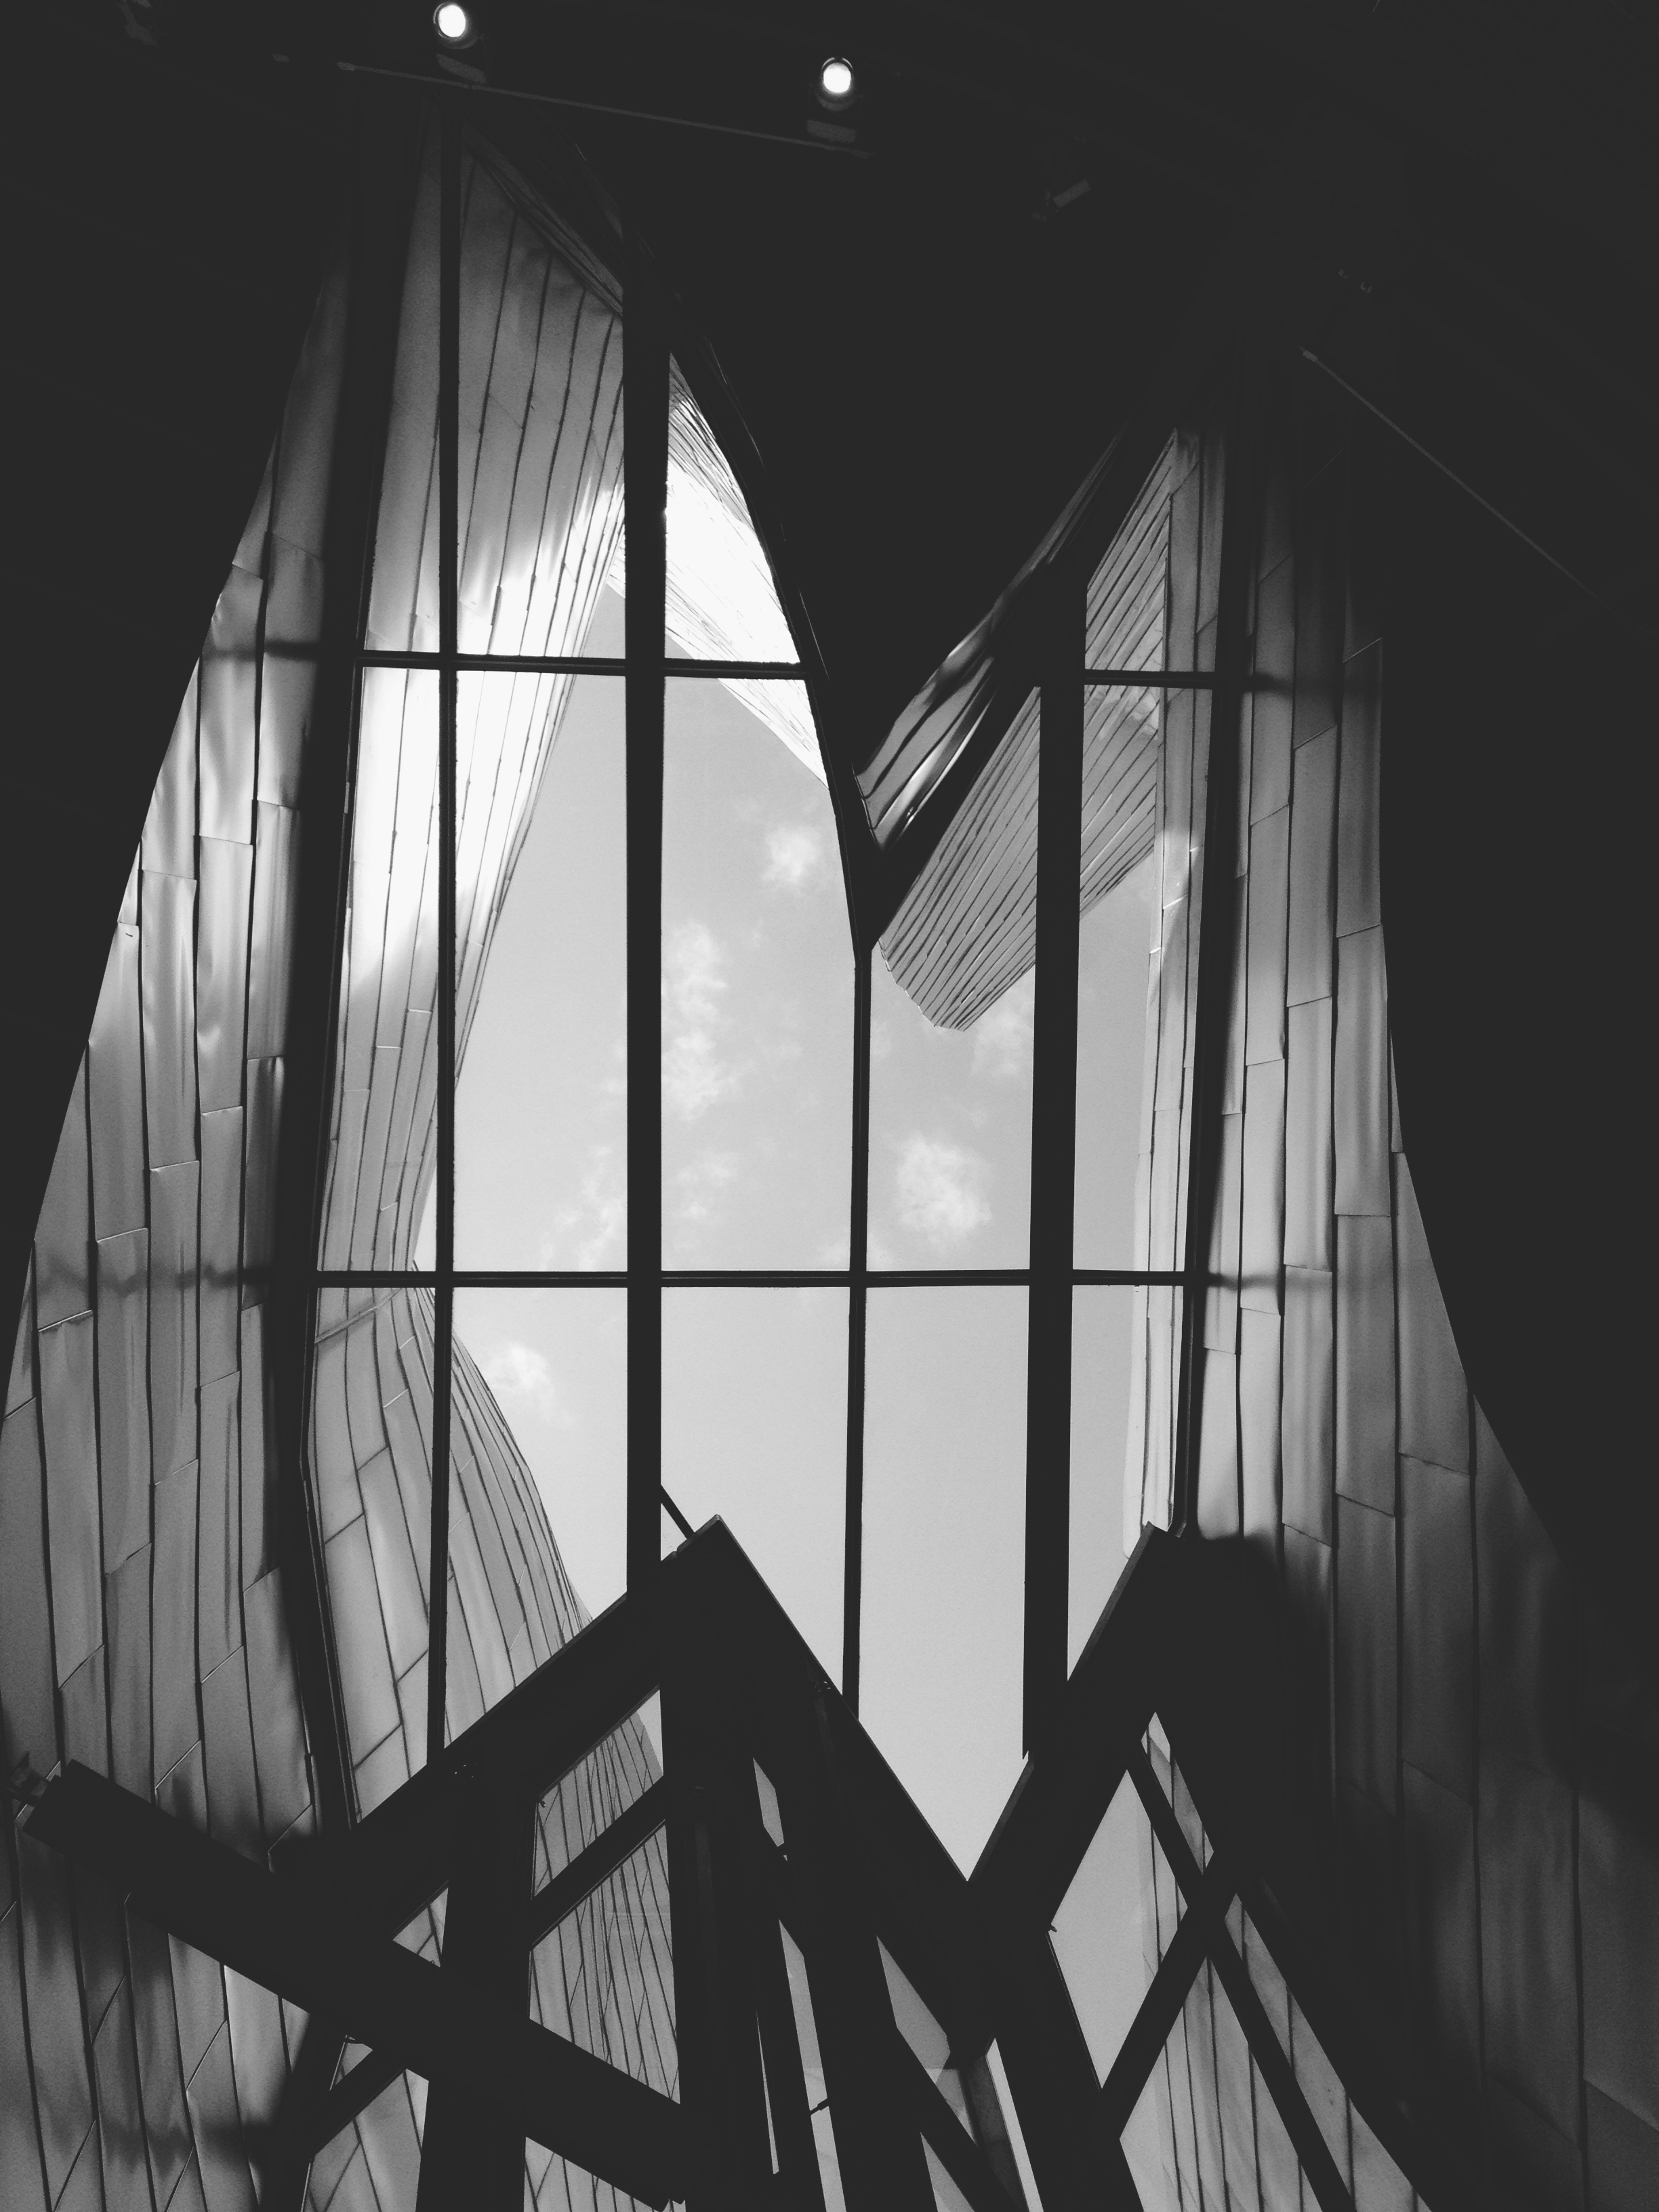
light, black and white, white, photography, sunlight, line, reflection, shadow, darkness, black, monochrome, symmetry, shape, monochrome photography, film noir